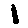
Label: 1